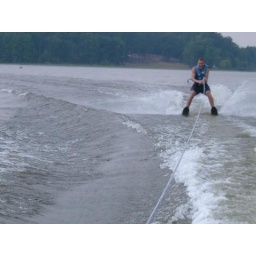
Made him look like a duck in water